List of Sheffield United F.C. players

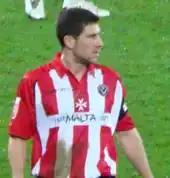
Monty on the pitch

Players are listed in alphabetical order of their surname. Appearances, substitute appearances and goals are included but wartime matches and friendlies are excluded. Further information on competitions/seasons which are regarded as eligible for appearance stats are provided below (dependent on the years at which the player was at the club), and if any data is not available for any of these competitions an appropriate note should be added to the table.